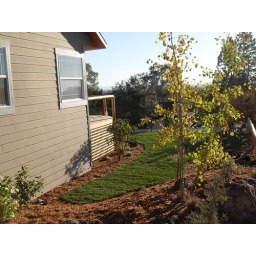
Knoll with poplar trio. Window over kitchen sink on the right.